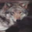
Label: wolf